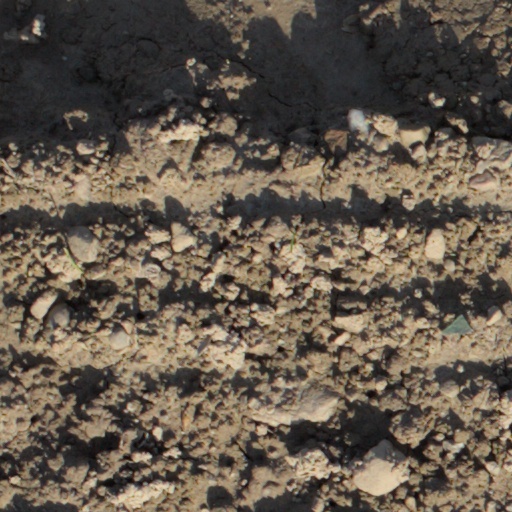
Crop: wheat